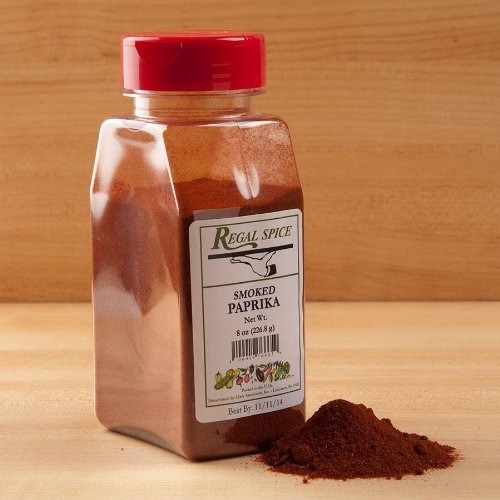
Item Name: Regal Herbs, Spices, Seasoning 8 oz (Smoked Paprika)
Bullet Point: Regal Herbs, Spices, Seasoning 8 ounce (Smoked Paprika)
Value: 8.0
Unit: Ounce

Price: 11